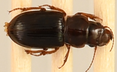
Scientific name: Cratacanthus dubius
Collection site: North Sterling NEON (STER), plot STER_029